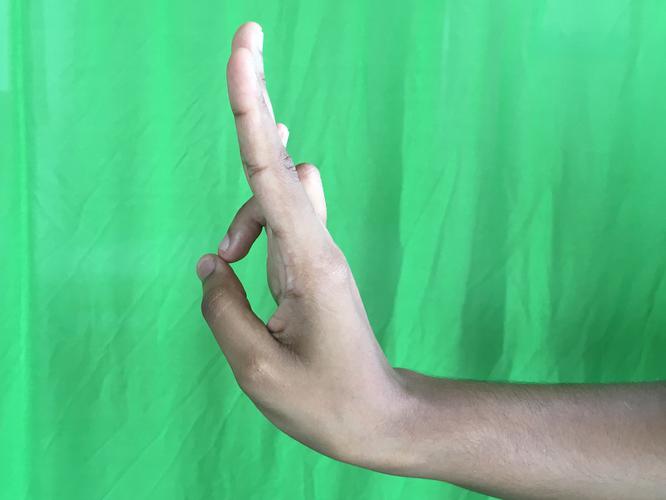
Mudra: Mayura
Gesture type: single_hand